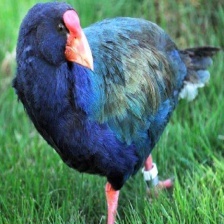
Species: TAKAHE
Scientific name: PORPHYRIO HOCHSTETTERI
ImageNet parent category: european_gallinule